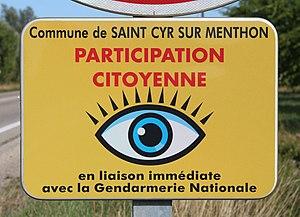
Panneau ""Participation citoyenne"" le long de la route de Mâcon en direction de Bourg-en-Bresse près de la portion de la route D80 en direction de Vonnas, Saint-Cyr-sur-Menthon.
Saint-Cyr-sur-Menthon, est une commune française située dans le département de l'Ain en région Auvergne-Rhône-Alpes.